Aube

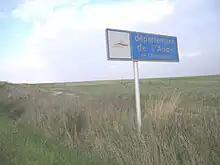
Entry to the Aube department from Route N77

The Aube department is located in the southwest side of the Grand Est region. It borders the departments of Marne in the north (about 130 km long), Haute-Marne to the east (about 100 km long), Côte-d'Or in the southeast (about 45 km long), Yonne in the southwest (about 175 km long), and Seine-et-Marne in the west (about 45 km long).